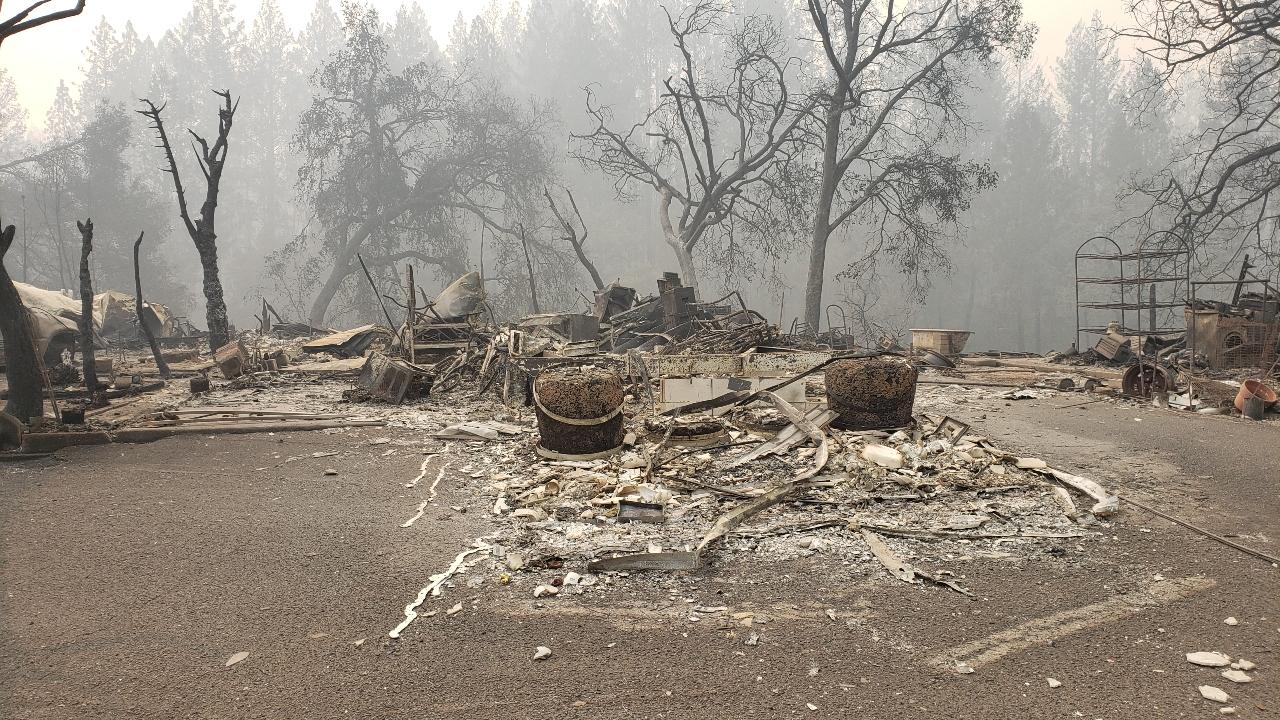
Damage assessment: destroyed